Alberto Tognoli

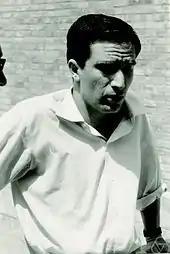
Alberto Tognoli (1967)

Alberto Tognoli (born 26 July 1937, Brescia, died 3 March 2008 in Rapallo) was an Italian mathematician, who worked on algebraic geometry.